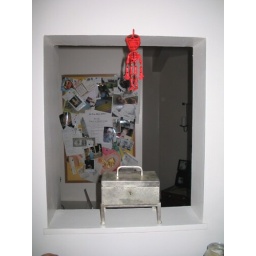
Here's a little window to the nook. The red skeleton, given to me by Judy, guards my important work stuff.